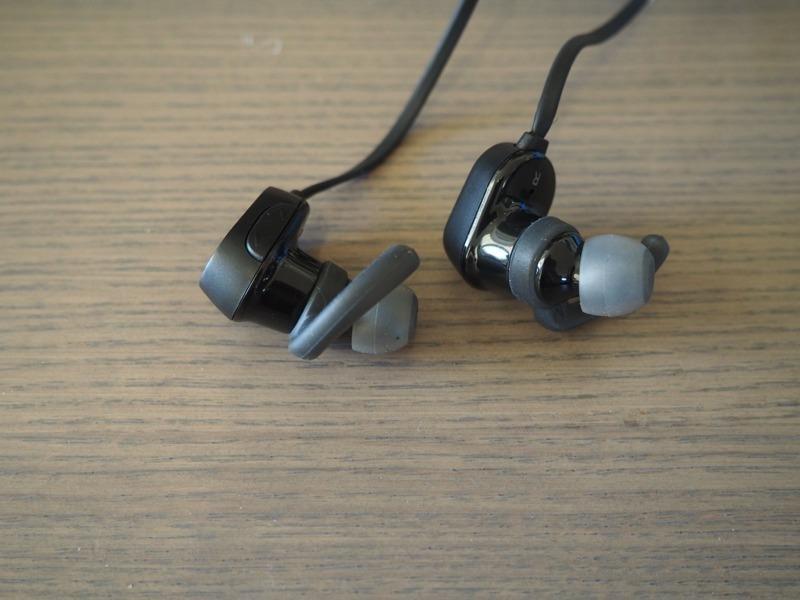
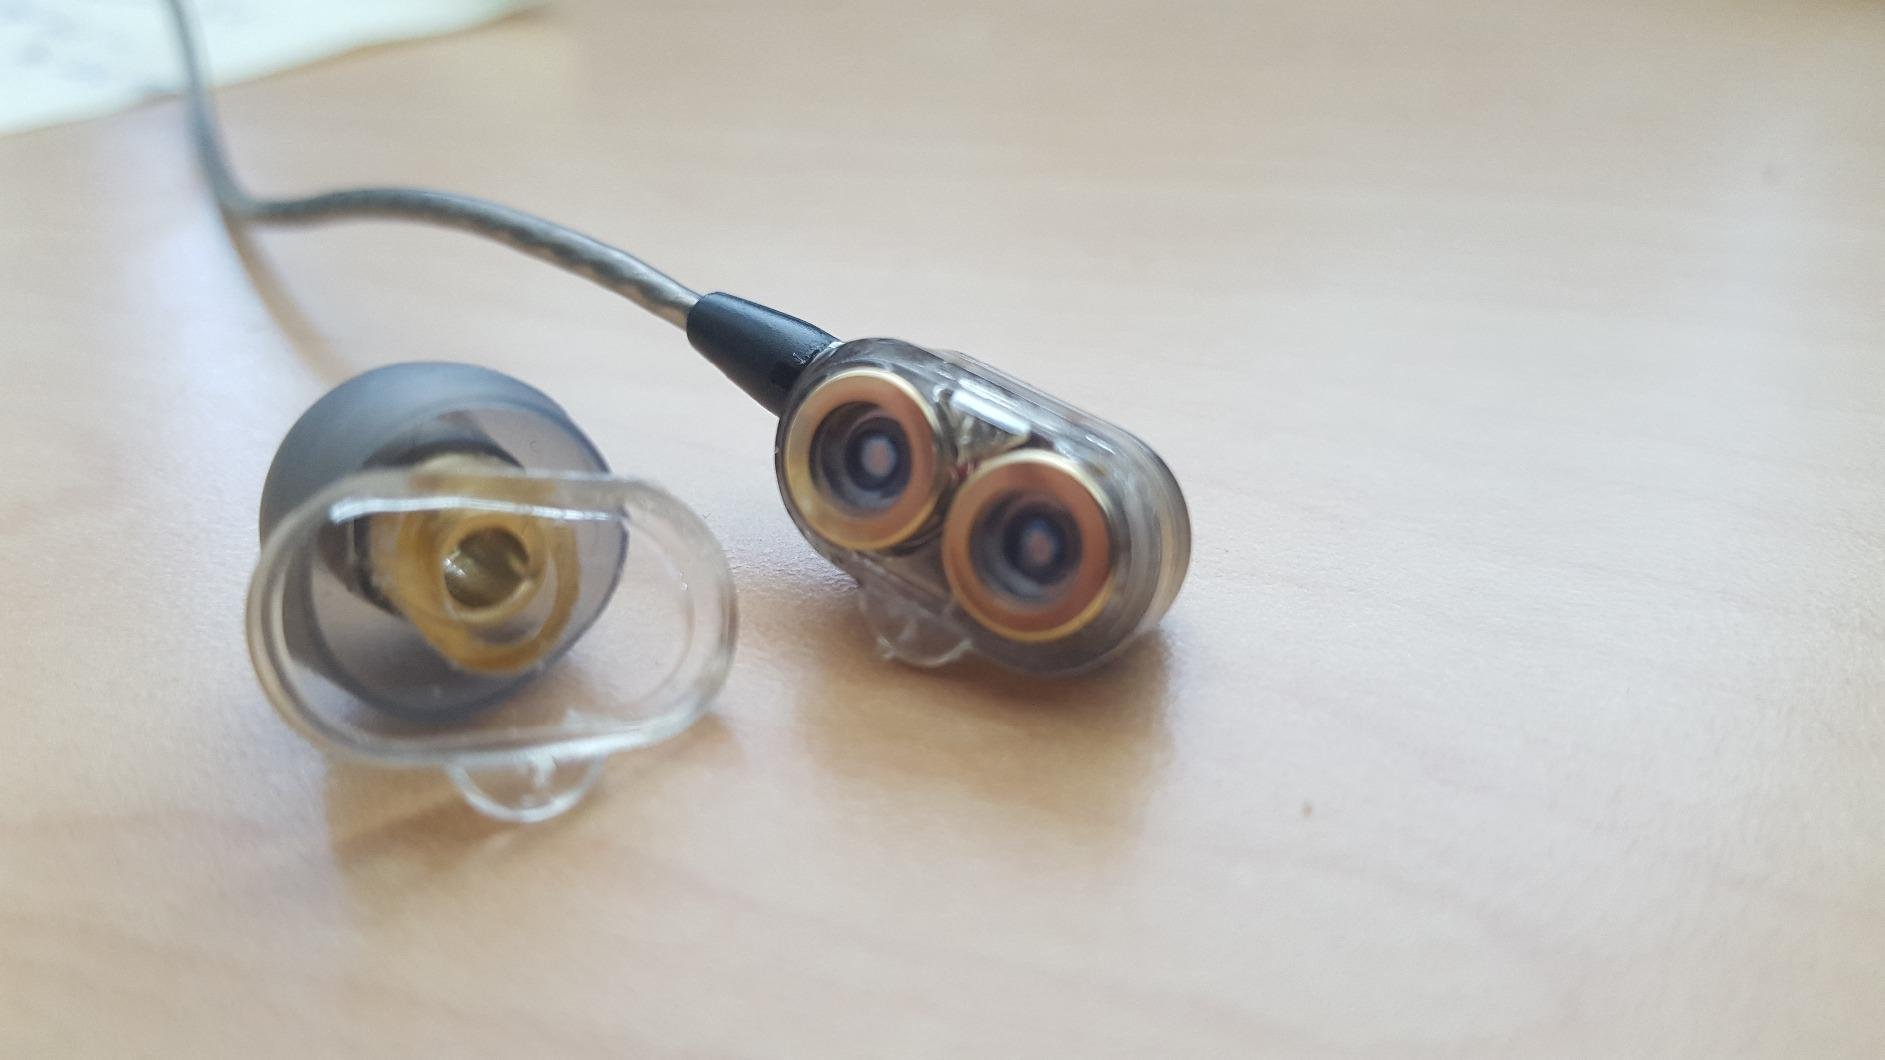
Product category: headphones
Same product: no